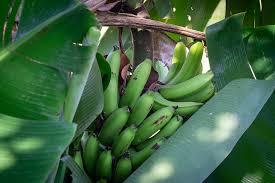
Kuna mkonga wa ndizi, ambao umeonekana  kwenye mgomba wa ndizi, kisha kuna rangi ya kijani kibichi pale, na ndizi ni kama imeanguka.